Byzantine Greeks

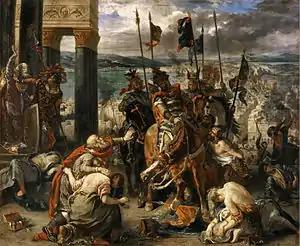
"The Entry of the Crusaders into Constantinople", by Eugène Delacroix, 1840.

According to Stouraitis (2014), there have been three main approaches regarding the medieval eastern Roman identity in Byzantine scholarship.